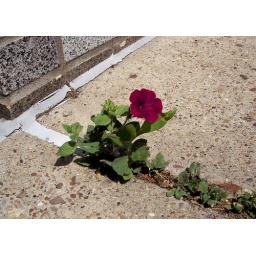
A flower forcing itself up through a crack in the sidewalk on Craig St.